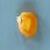
Maize quality: Good